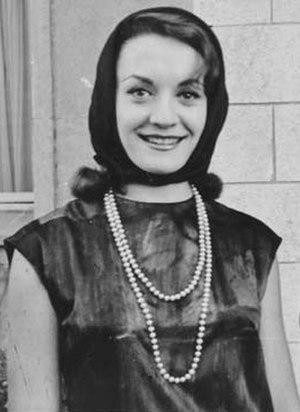
Daniela Rocca, née le 12 septembre 1937 à Acireale en Sicile et morte le 28 mai 1995 à Milo, est une actrice de cinéma italienne.